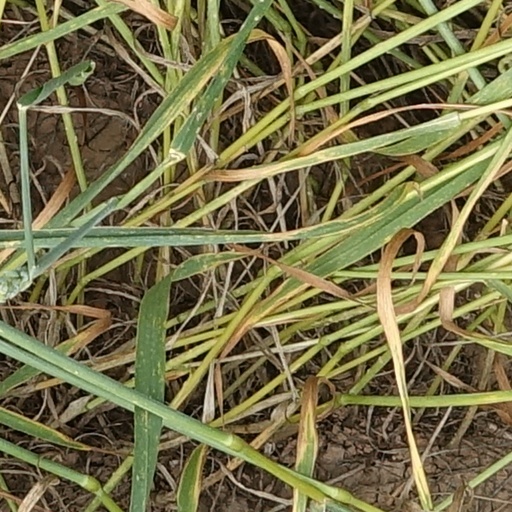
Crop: wheat